HMCS Vancouver (F6A)

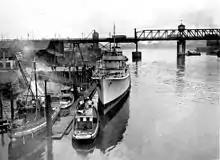
The former HMCS "Vancouver" being prepared for recycling.

"Toreador", along with her sister , were loaned by the British government to Canada in 1927 to replace their two existing destroyers, and . At the same time the Canadian Government commissioned the construction of two further destroyers, and at Portsmouth. The vessel was renamed "Vancouver", after the famous explorer, George Vancouver. "Vancouver" and "Champlain" were the first two ships with names associated with Canada.